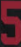
Number: 5